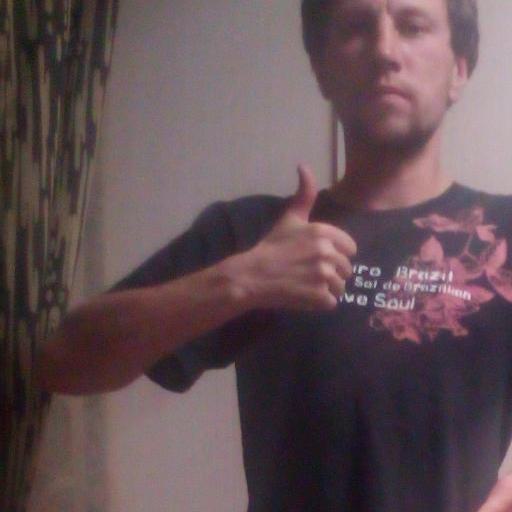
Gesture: like